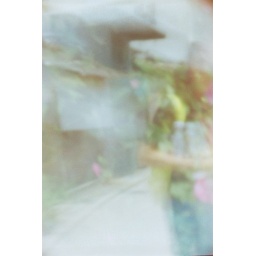
flowers in pink